Spandauer Vorstadt

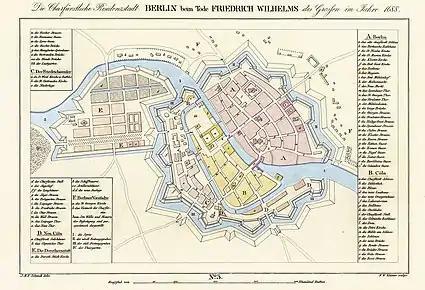
Regional map, circa 1688. Spandauer is in the north, marked F.

The Spandauer neighborhood is bordered in the south by the Spree and the Stadtbahn viaduct, in the east by Karl Liebknecht St. and the adjacent neighborhoods of Königsstadt to the north, Torstrasse and Rosenthaler and Oranienburger to the east and Friedrichstrasse and Friedrich Wilhelm City to the south.